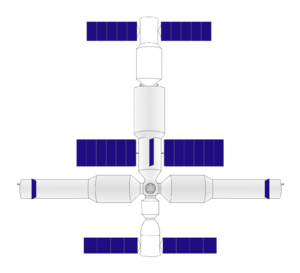
Tiangong 1 est la première station spatiale développée par l'agence spatiale chinoise CNSA. Elle a été placée en orbite basse le 29 septembre 2011. Des vaisseaux Shenzhou se sont amarrés à la station spatiale dans le cadre de trois missions qui se sont déroulées sur la période 2011-2013. La première mission sans équipage a permis de tester les manœuvres d'amarrage automatique. Deux équipages de trois astronautes Shenzhou-9 et Shenzhou-10 ont séjourné par la suite respectivement 13 et 14 jours dans la station.